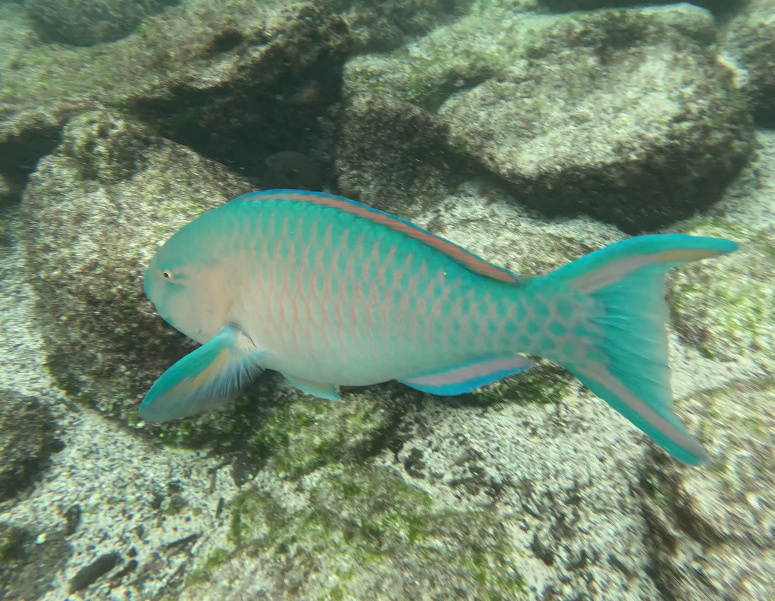
Scarus ghobban (Blue-barred Parrotfish)